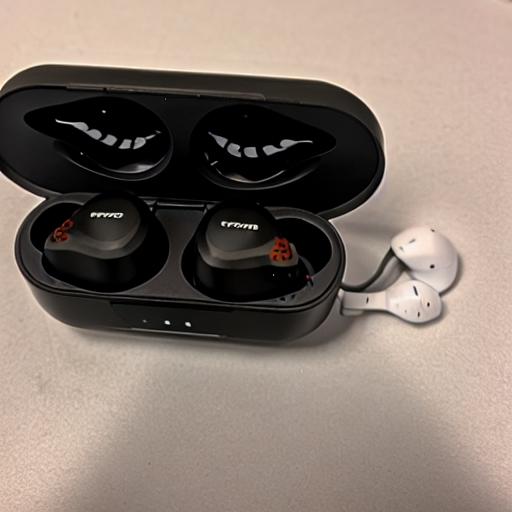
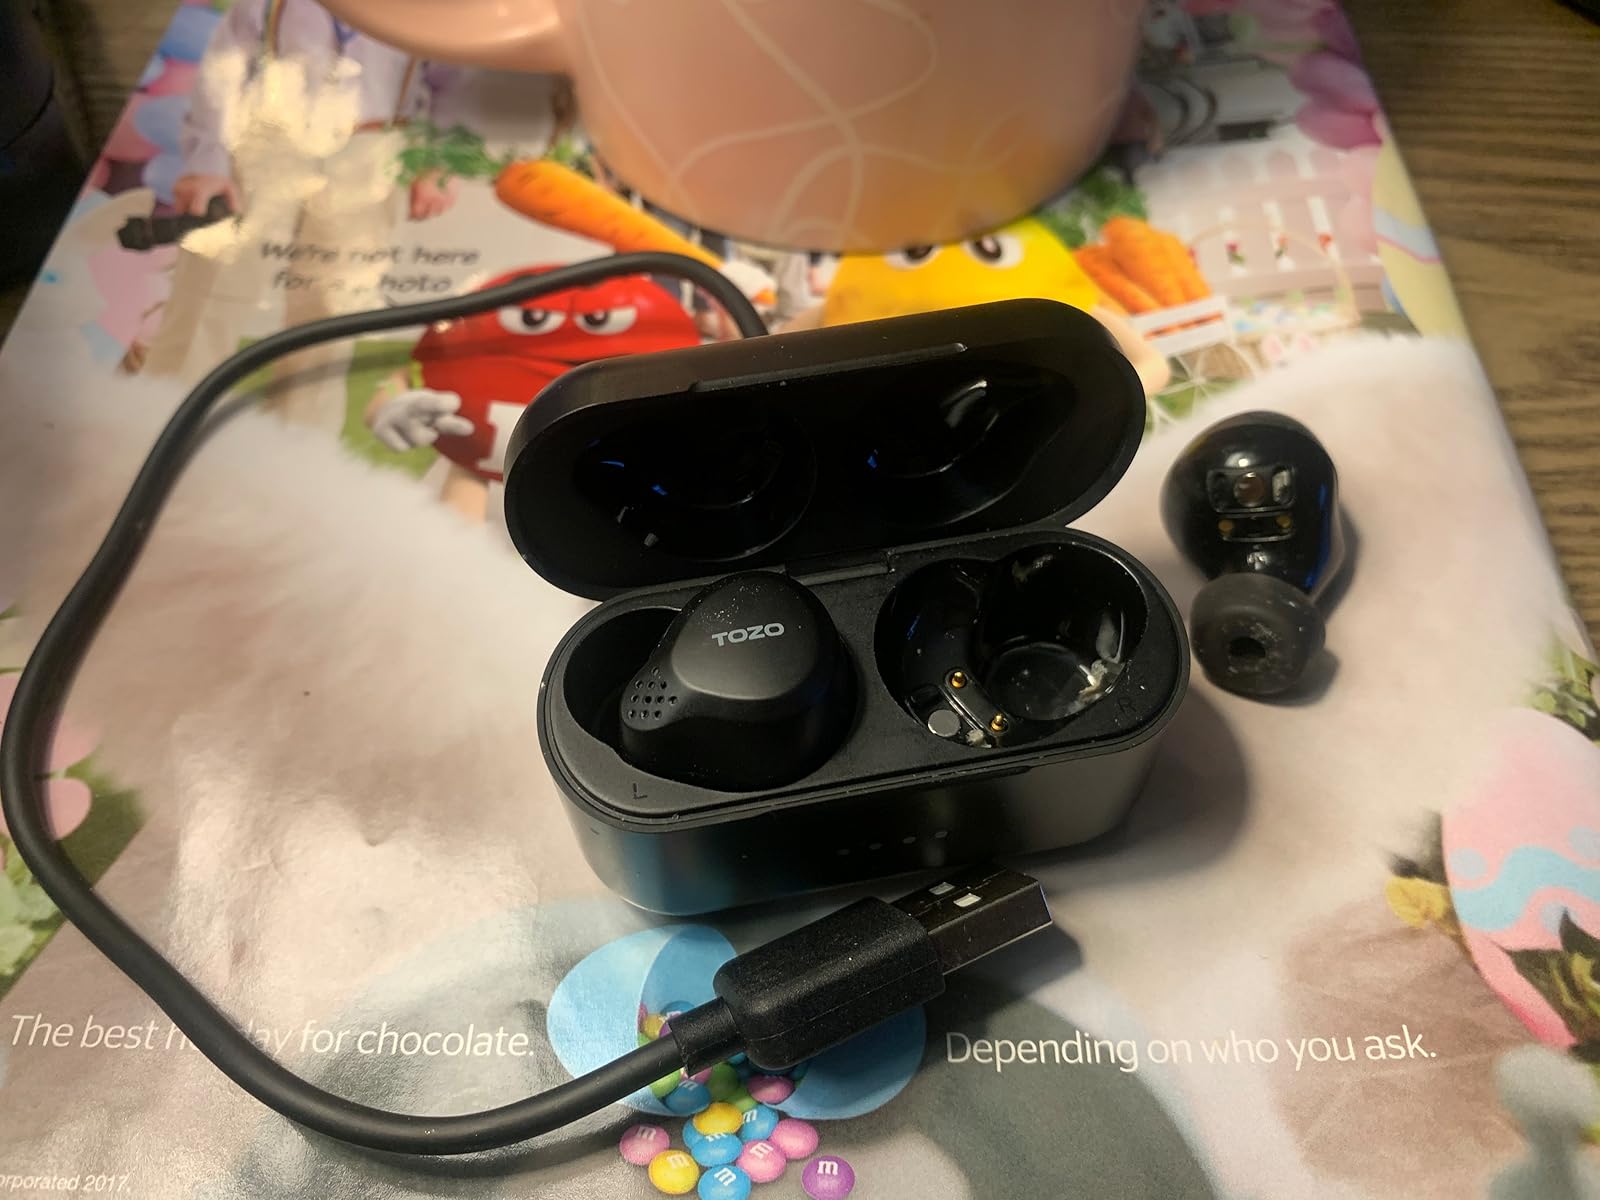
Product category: earbuds
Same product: no